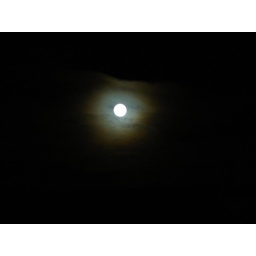
No bad seeing as it was taken through a window in a lit room......I like the sheer black all round.